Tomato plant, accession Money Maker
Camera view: tilt-top (135 deg); turntable rotation: 30 degrees
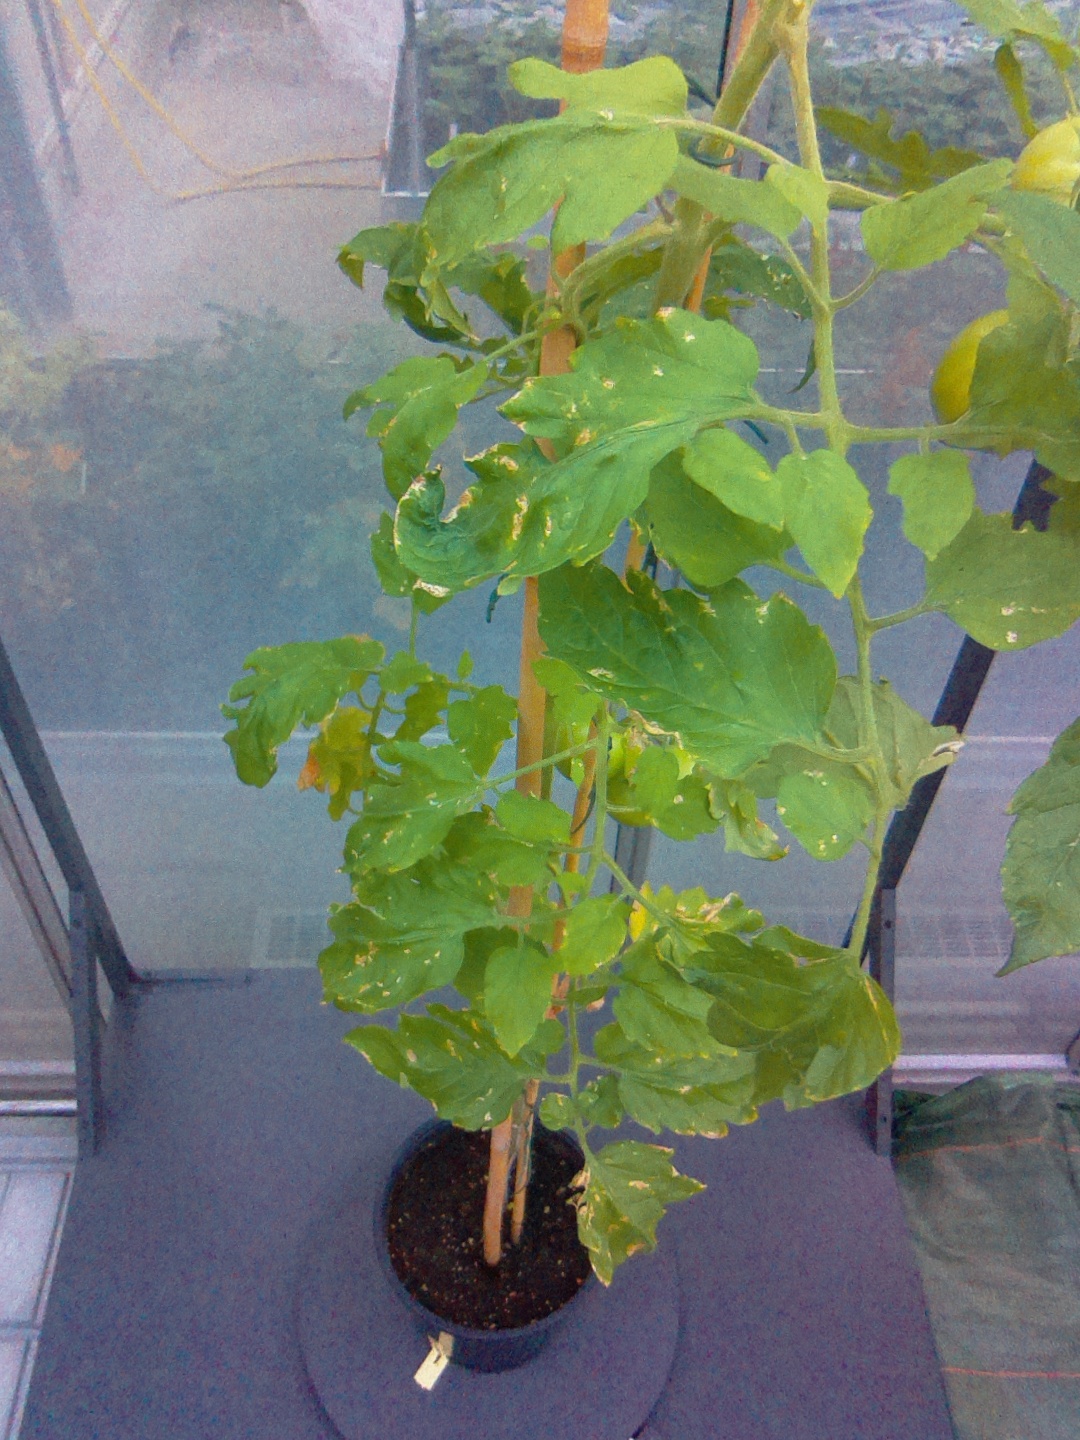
BBCH growth stage 79: 90% -100% of final fruit size